Brad Paisley

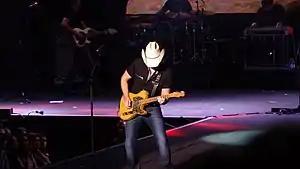
Paisley at the , Dublin, Ireland, March 15, 2014

On March 1, 2010, Paisley was the first musical performance with "American Saturday Night" for the second tenure of "The Tonight Show with Jay Leno". On March 5, 2010, Paisley slipped and fell performing his last song of the set, "Alcohol", at a concert at the North Charleston Coliseum in Charleston, South Carolina, on the final date of the American Saturday Night Tour. Fearing a broken rib, he was held overnight at an area hospital, but was released when an MRI was negative. On July 31, 2010, Paisley performed alongside Carrie Underwood at the inaugural Greenbrier Classic PGA Tour Event in Lewisburg, West Virginia. An estimated 60,000 people attended the outdoor event to watch Underwood and Paisley perform in the pouring rain. On August 4, 2010, his official website announced that Paisley would release his first official greatest-hits package, entitled "Hits Alive". Released on November 2, 2010, "Hits Alive" is a double-disc collection, with one disc containing studio versions of Paisley's hit singles, while the companion disc features previously unreleased live versions of his songs. Paisley cohosted the 44th Annual CMA Awards on November 10, 2010, where he was also awarded the CMA's top award, Entertainer of the Year. During his acceptance speech, Paisley emotionally honored his grandfather, who inspired him to play the guitar. In 2012, MSN.com listed "American Saturday Night" as one of the 21 Essential 21st-Century Albums.